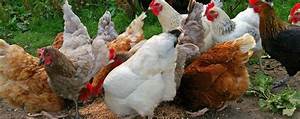
Label: gallina